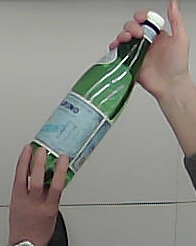
Product: sanpellegrino_water